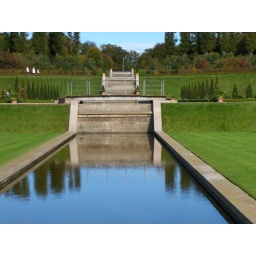
The Fontaine is leading water to the lake around Frederiksborg Castle.